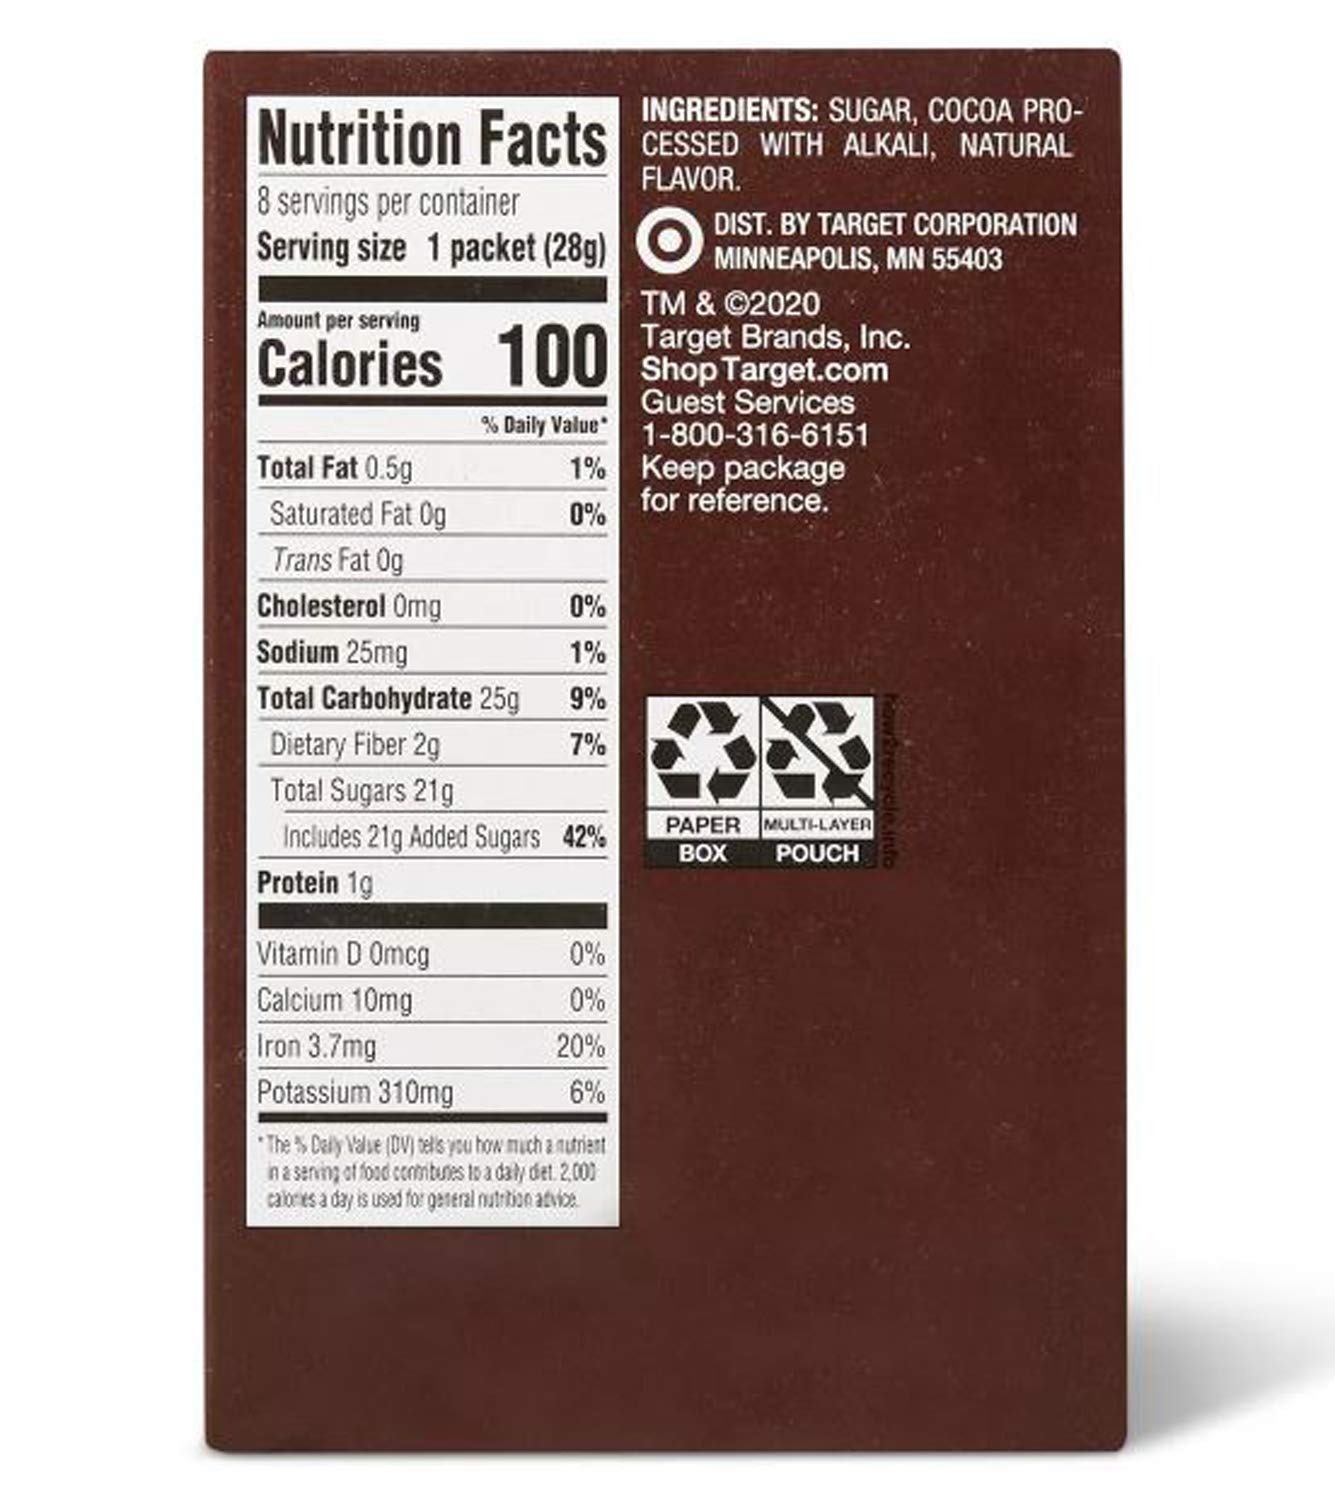
Item Name: Good & Gather Double Chocolate Hot Cocoa Mix, 8 Tubes, 8 Ounce Bags
Bullet Point 1: Premium Cocoa: Made with premium cocoa for rich and satisfying taste
Bullet Point 2: Double Chocolate: Delicious double chocolate flavor
Bullet Point 3: Hot Cocoa Mix: Ready to enjoy hot cocoa in just a few minutes
Bullet Point 4: Bag of 8: Contains 8 servings of hot cocoa mix
Bullet Point 5: Adult Hot Cocoa: Rich chocolate flavor perfect for adults
Product Description: 9
Value: 1.0
Unit: Count

Price: 6.49